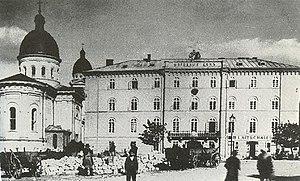
Le Théâtre du discours ukrainien est le premier théâtre professionnel ukrainien et a existé de 1864 à 1924. Sa première représentation a eu lieu dans les locaux du Centre national ukrainien à Lviv. Le théâtre a été subventionné par la Société Ruska Besida à Lviv et parfois soutenu par l'Assemblée législative de la Galicie.